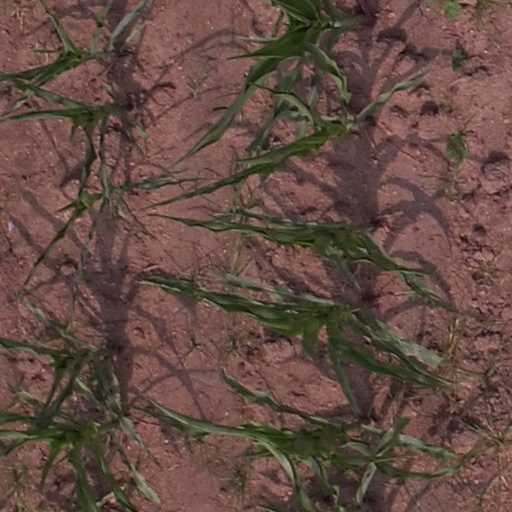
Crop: maize; corn